Sex machine

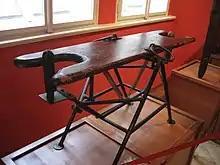
A seesaw-like device in the Sex Machines Museum in Prague

Built in 1900, the first known sex machine was a self-operated device that sprayed milk into the vagina to simulate ejaculation.